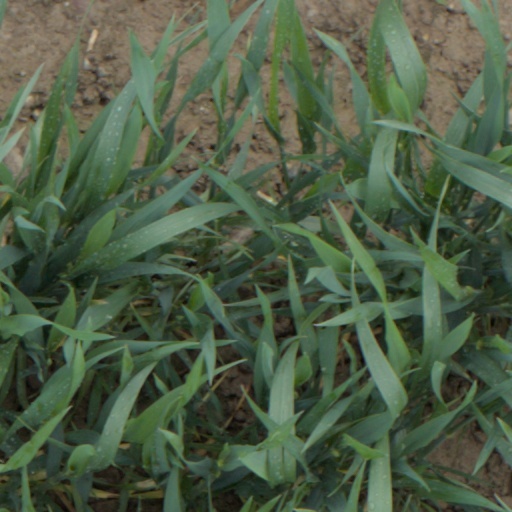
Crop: wheat